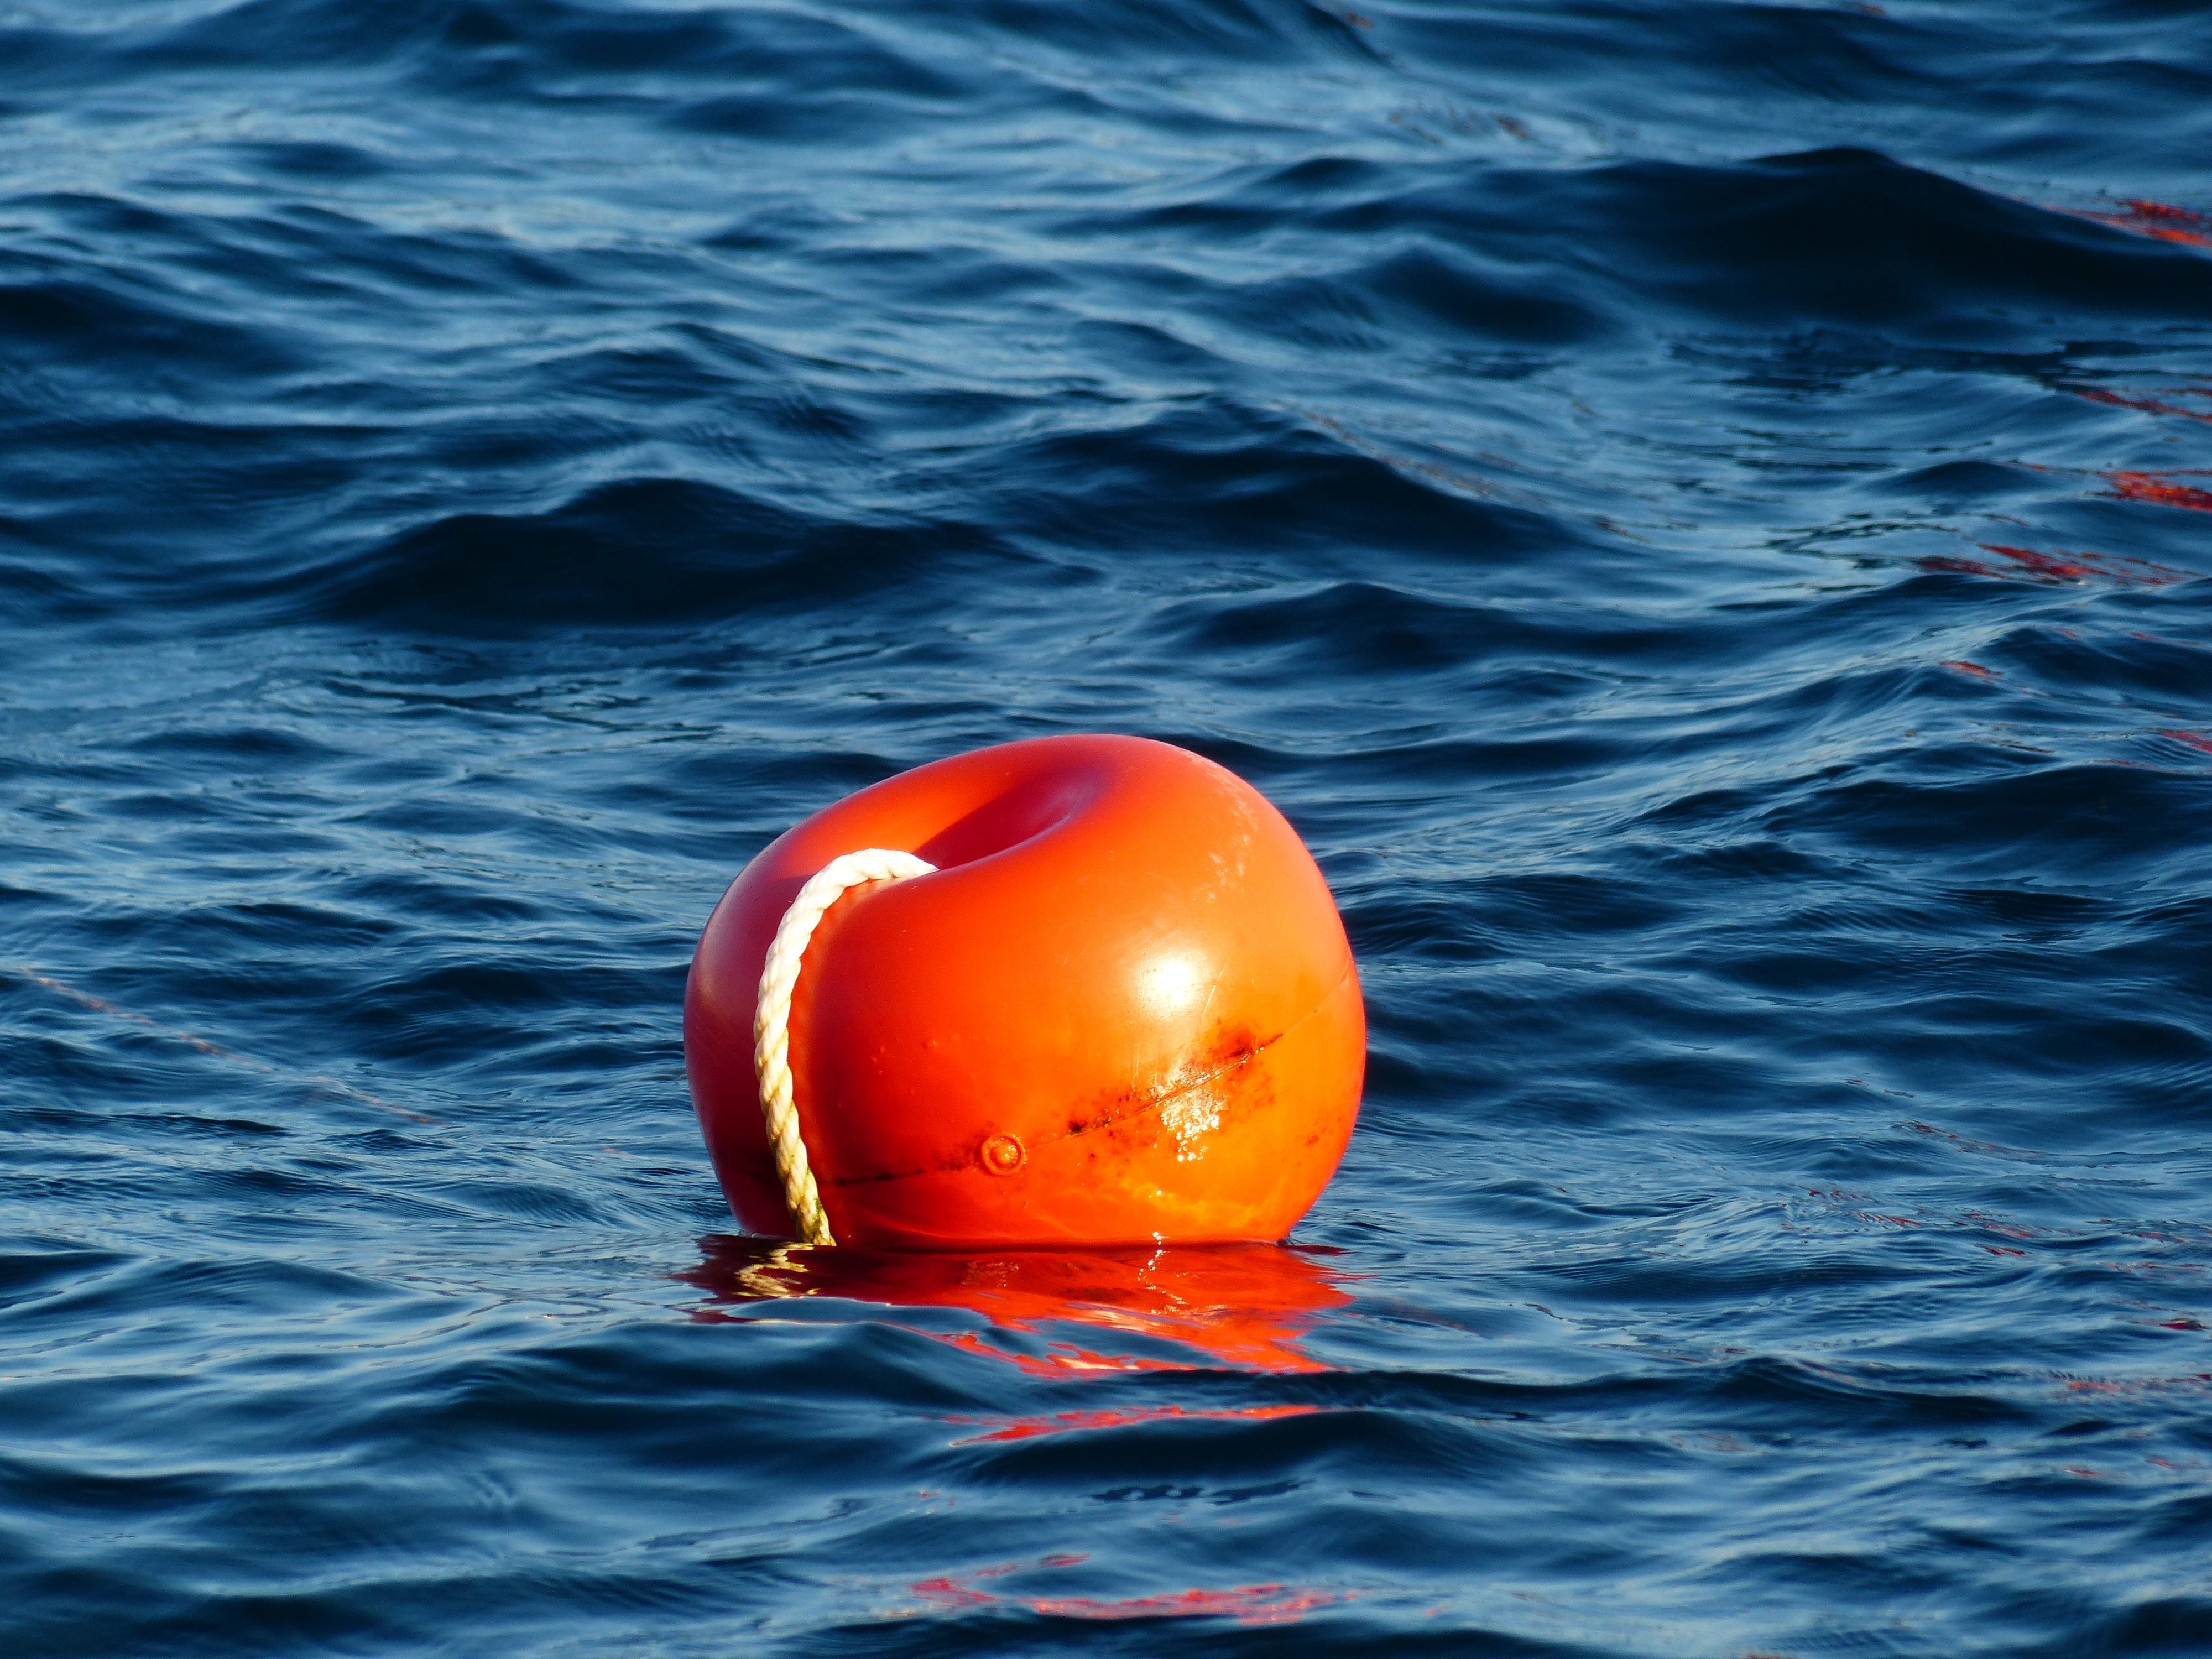
sea, ocean, rope, plastic, wave, orange, vehicle, boating, anchor, shipping, water bird, fix, daymark, boje, stopping place, computer wallpaper, wind wave, floating body